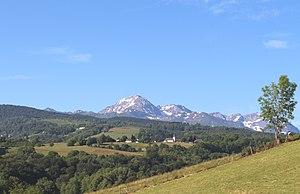
Uzer (Hautes-Pyrénées)
Uzer est une commune française située dans le département des Hautes-Pyrénées, en région Occitanie.